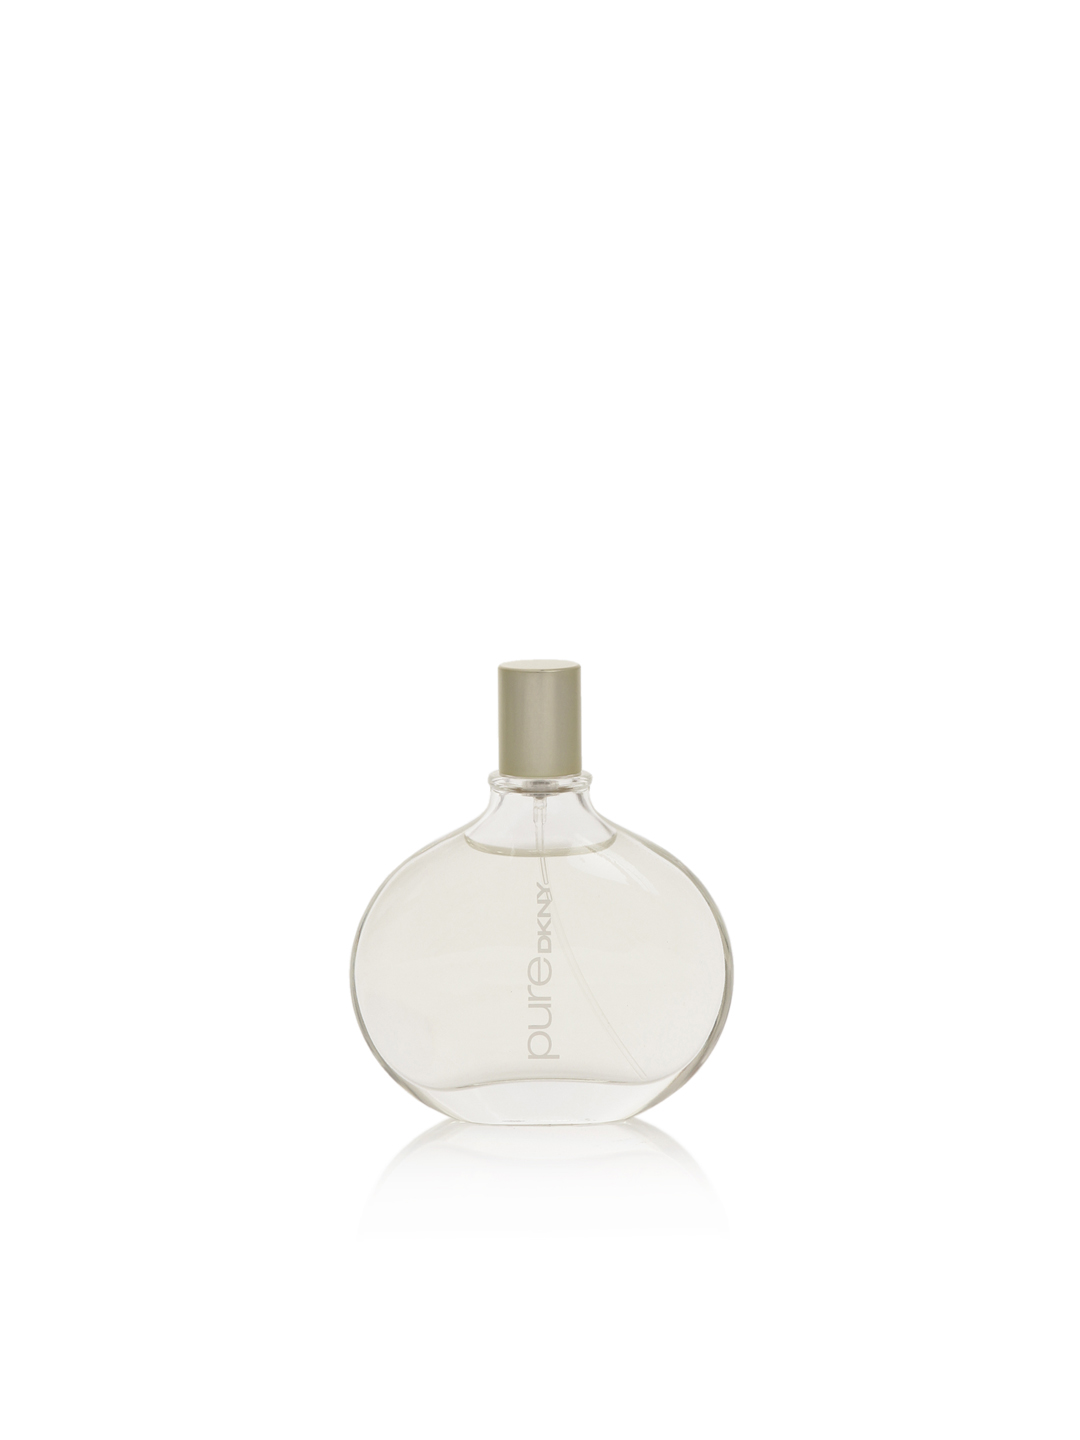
DKNY Women Perfume
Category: Personal Care / Fragrance / Perfume and Body Mist
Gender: Women
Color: White
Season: Spring 2017
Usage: Casual